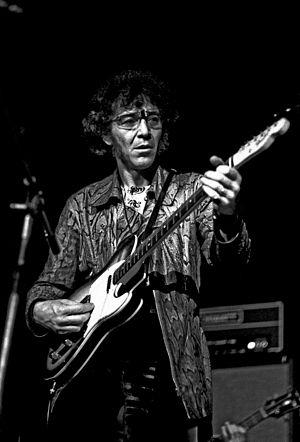
Alexis Andrew Nicholas Koerner, dit Alexis Korner, né le 19 avril 1928 à Paris et mort le 1ᵉʳ janvier 1984 à Londres est l'un des pionniers du blues britannique. Guitariste et chanteur de jazz, blues et rhythm and blues, il a accueilli au sein de sa formation The Blues Incorporated de futurs membres des Rolling Stones, The Bluesbreakers, Cream, Led Zeppelin, etc.
Collective Consciousness Society, communément appelé CCS, est un groupe de rock progressif britannique actif au début des années 1970.